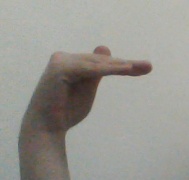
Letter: khaa